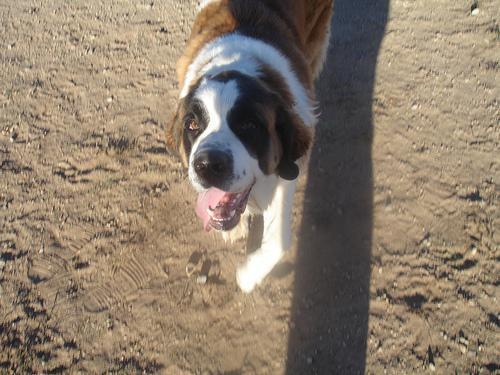
Saint_Bernard